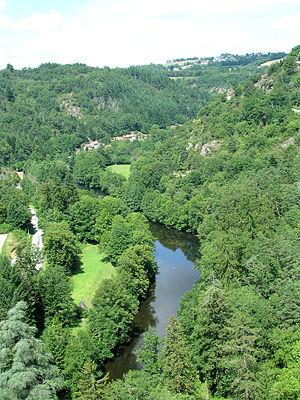
La Sioule en aval de Châteauneuf-les-Bains (Auvergne, France). Photographie prise du haut du rocher Charlemagne
Le canton de Manzat est organisé autour de Manzat. Il est situé dans l'arrondissement de Riom, dans le département du Puy-de-Dôme, France. Il a été supprimé en 2015 à la suite du redécoupage des cantons du département.
La Sioule est une rivière française du nord du Massif central, qui prend sa source à proximité du lac de Servières dans la chaîne des monts Dore. Elle s'écoule d'abord vers le nord puis vers le nord-est à partir de Pont-de-Menat. Elle a une longueur de 150 km. La plus grande partie de son parcours se situe dans la région des Combrailles. Elle est un affluent de l'Allier qu'elle rejoint à La Ferté-Hauterive, au nord-est de Saint-Pourçain-sur-Sioule.
L'Auvergne est une région culturelle et historique de France située au cœur du Massif central.
Le réseau hydrographique du Puy-de-Dôme est l'ensemble des éléments naturels ou artificiels, drainant le territoire du département du Puy-de-Dôme. Il regroupe ainsi des cours d'eau ou canaux situés entièrement ou partiellement dans le Puy-de-Dôme.